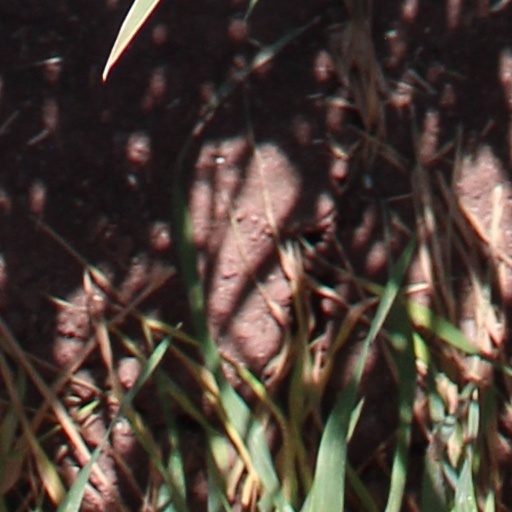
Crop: wheat